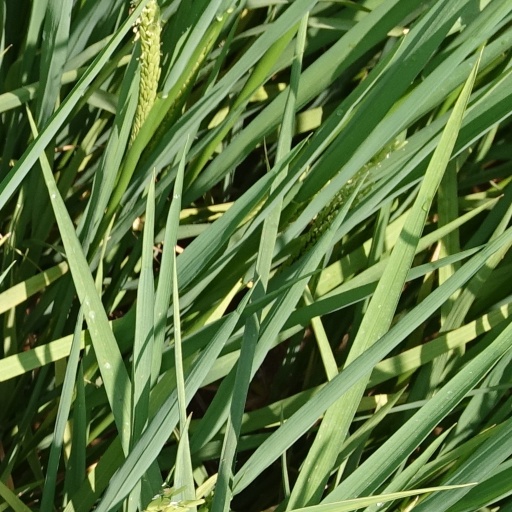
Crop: rice